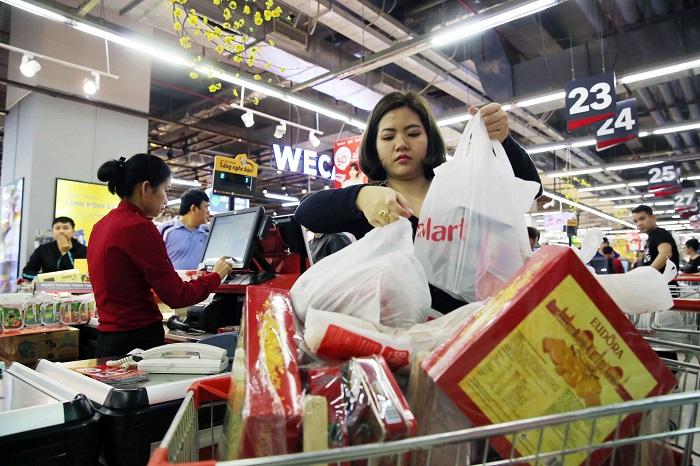
người phụ nữ tóc ngắn đang đứng ở trong khu vực thu ngân của một siêu thị